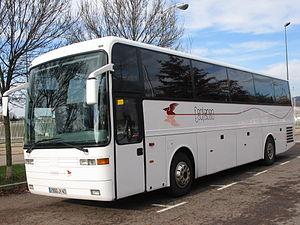
EOS 90 propriété de l'auvergnat Fontanon, stationné sur le parking du stade Geoffroy Guichard à St-Etienne (42).